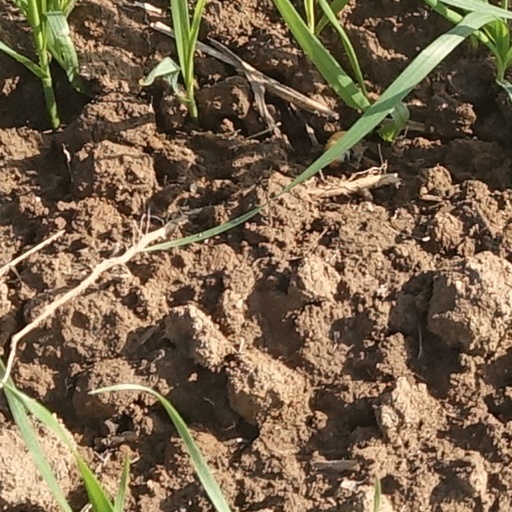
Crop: wheat